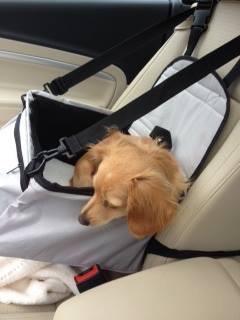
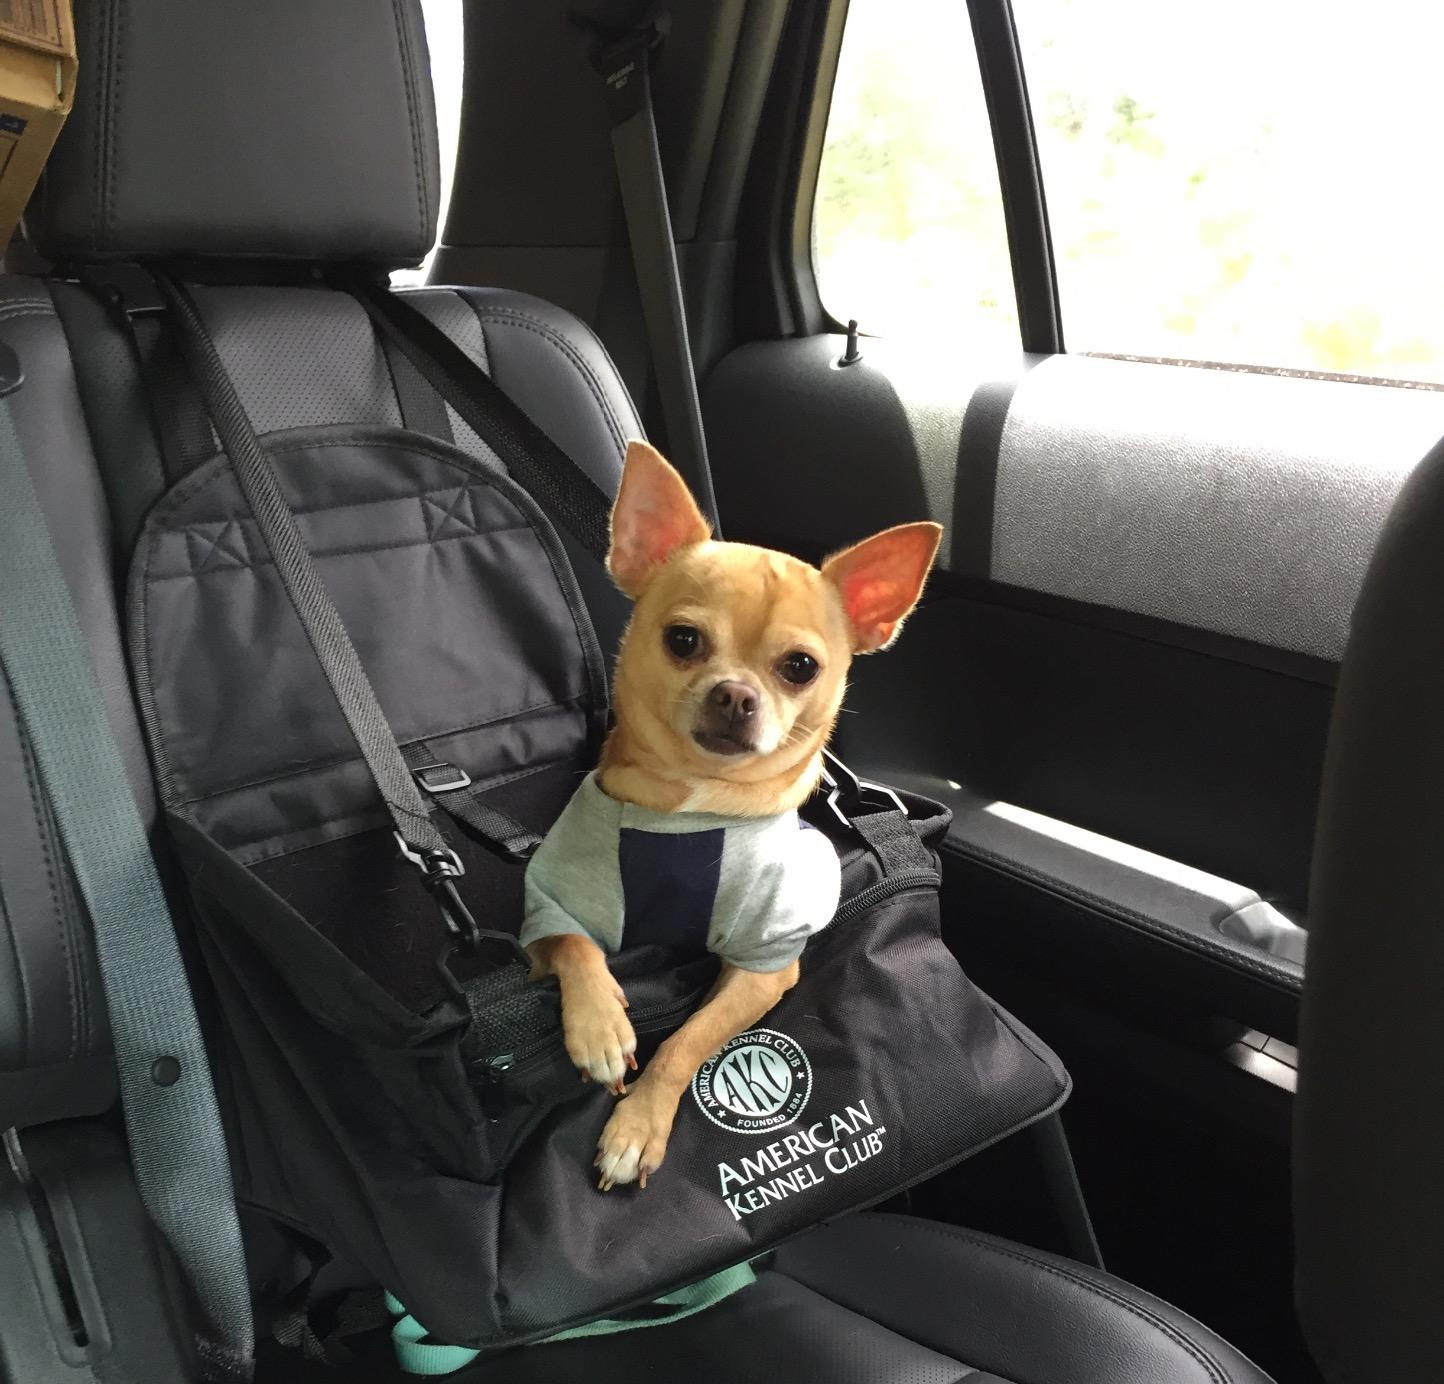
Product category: items_kennel
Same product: no